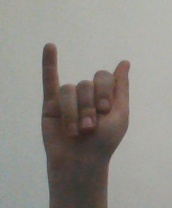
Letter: meem